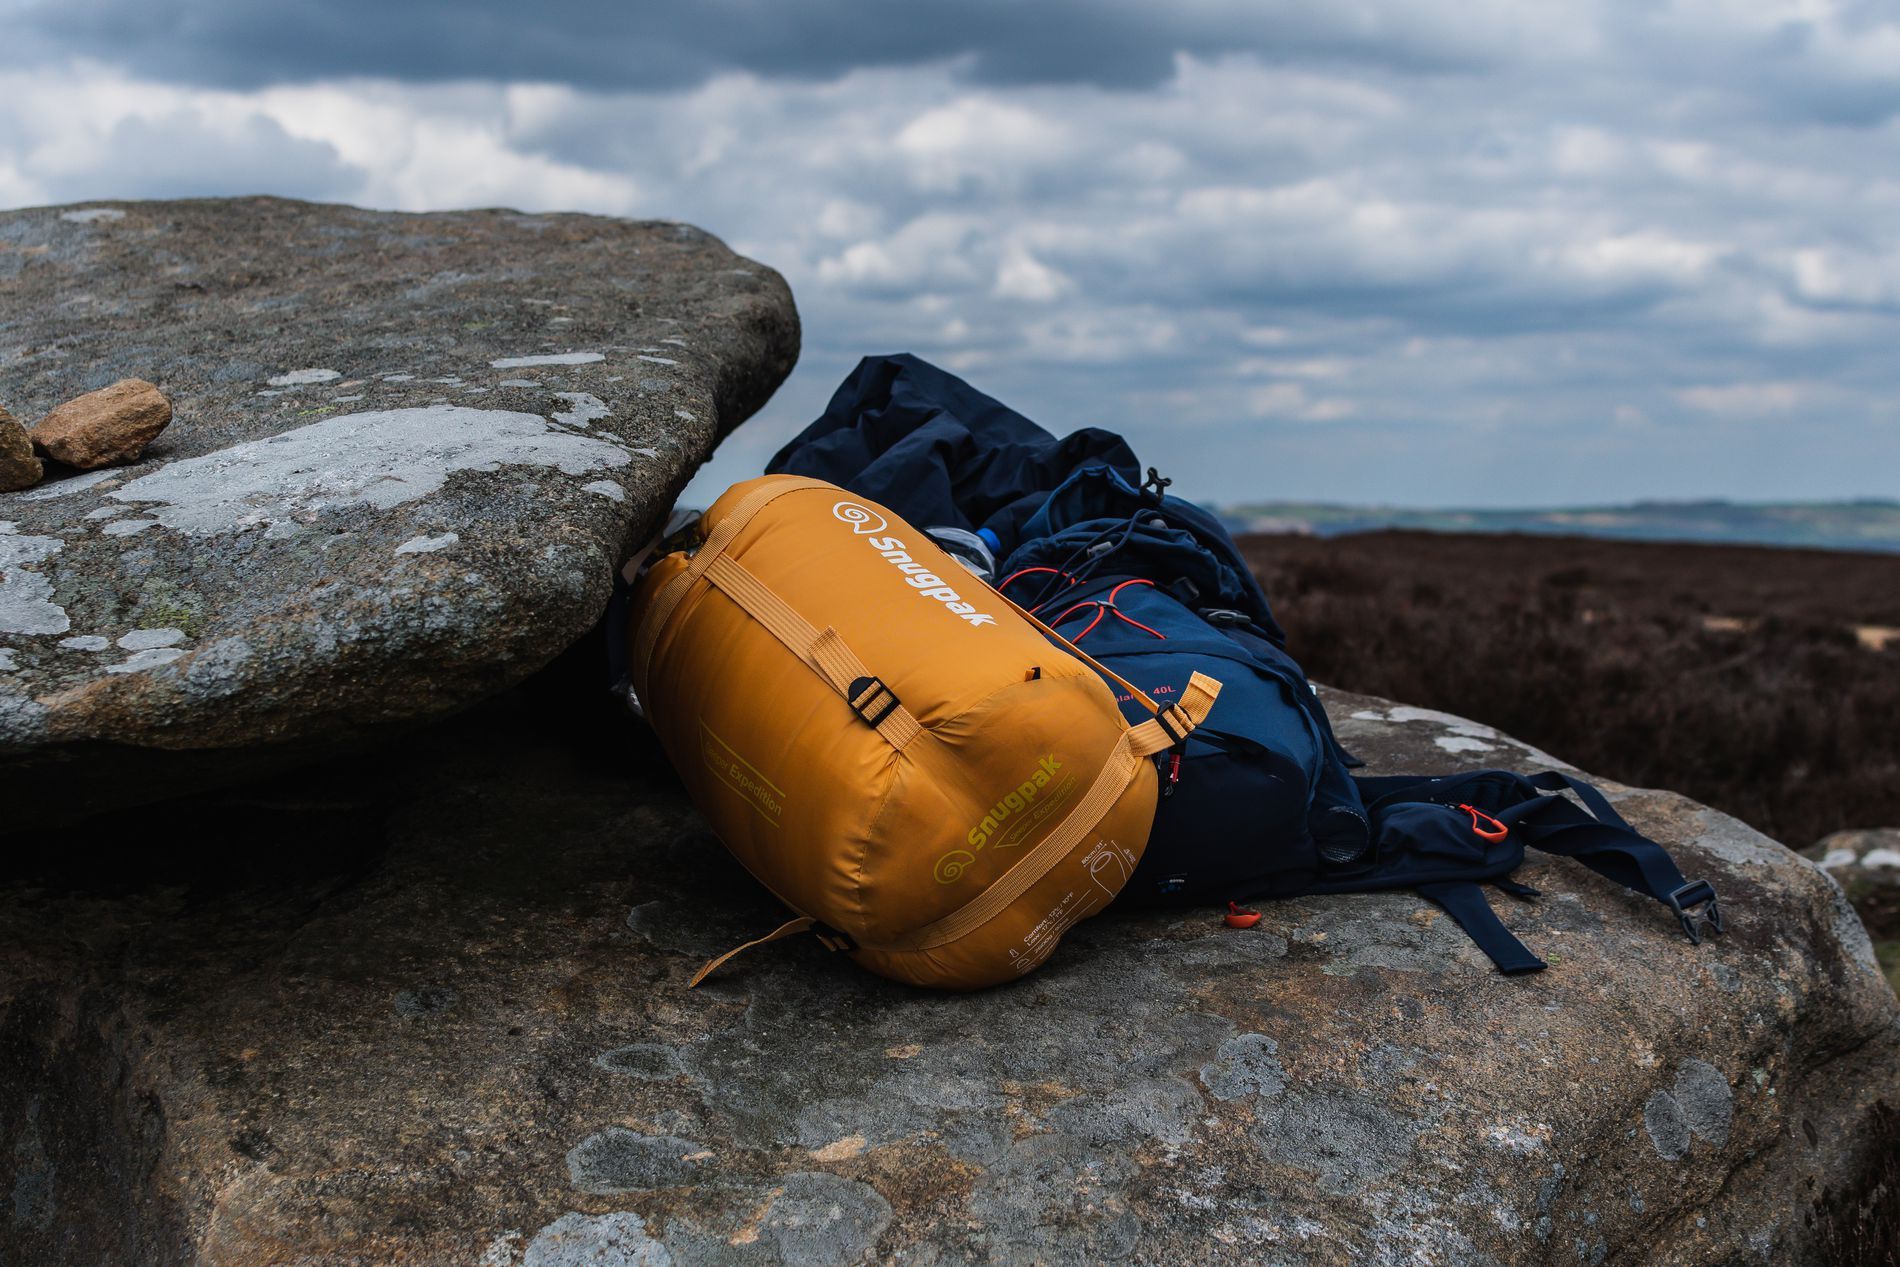
Resting Between Adventures
A bright orange bag and blue backpack were littered on rugged rock, looking abandoned by a walker to take a rest. Juxtaposition occurs with the harshness of the rock with softness of camp gear, with a cloud-shrouded sky looming over the scene that invites a darkish yet exciting tone.
slightly low angle shot shows outdoor adventure, perhaps in a remote or mountainous region. The scene suggests a rest in an extended trek, as the gear is set down temporarily while the traveler absorbs the panoramic view
Labels: Bag, Backpack, Baggage, Backpacking, Person, Rock, Heathland, Sky
Camera: NIKON CORPORATION NIKON D7500
Lens: 35.0 mm f/1.8, AF-S DX Nikkor 35mm f/1.8G
Aperture: F4
Exposure: 1/4000 sec
ISO: 250
Focal length: 35.0 mm